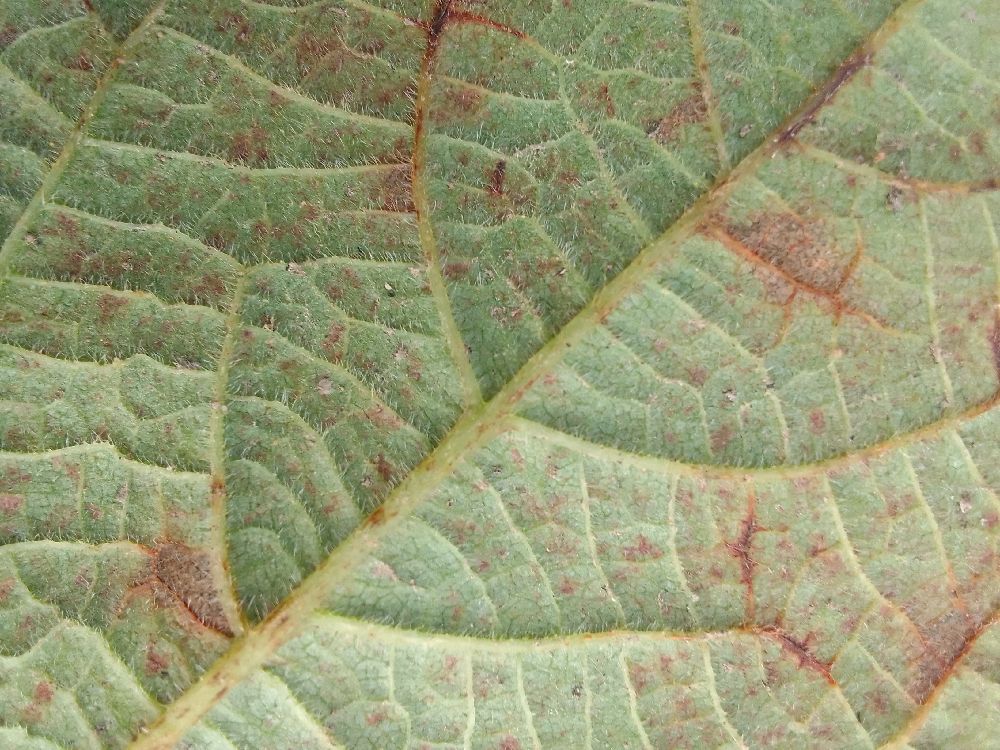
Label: anthracnose